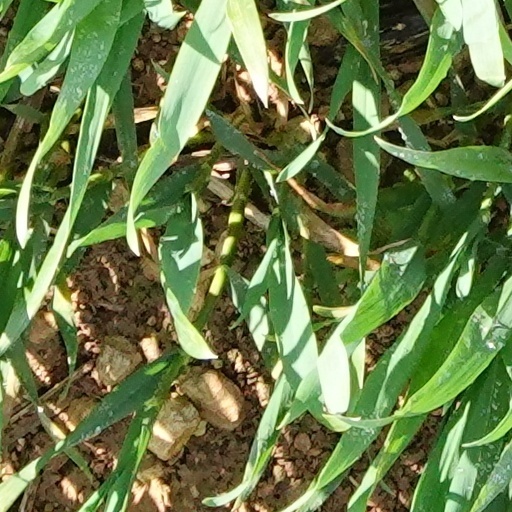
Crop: wheat